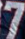
Number: 7